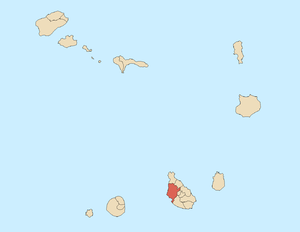
La municipalité de Santa Catarina est une municipalité du Cap-Vert, située au centre-ouest de l'île de Santiago, dans les îles de Sotavento. Son siège se trouve à Assomada, important pôle commercial qui a accédé au statut de ville le 13 mai 2001.